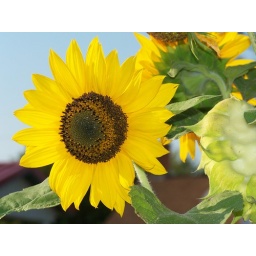
Stumbled upon this flower while walking down a sidewalk.